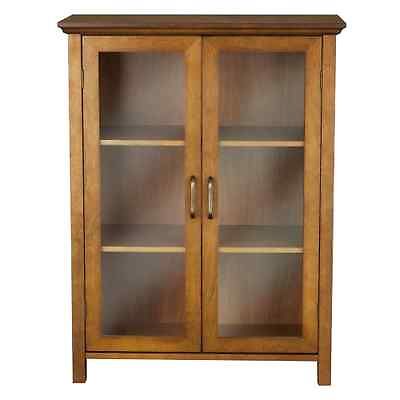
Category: cabinet